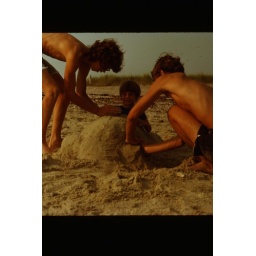
Todd in the sand car - Westerly RI